University of Otago Registry Building

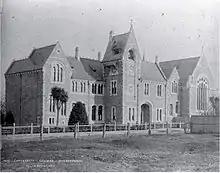
Canterbury College clock tower building, now part of the Christchurch Arts Centre

The old Canterbury College’s clock tower building in Christchurch, now part of the Christchurch Arts Centre, is a directly comparable, if lesser structure in New Zealand. It was designed by Benjamin Mountfort, opened in 1877 and became part of a larger, Gothic Revival complex. The Hunter Building at Victoria University of Wellington is a more distant parallel. It was opened in 1904, designed by Penty & Blake and represents the Jacobethan manner. Still more distant in time, style and method of construction is the University of Auckland's clock tower building, also known as the Old Arts Building, completed in 1926 and designed by R.A. Lippincott in a very loosely interpreted Gothic manner. (It was built with a steel reinforced concrete frame.)